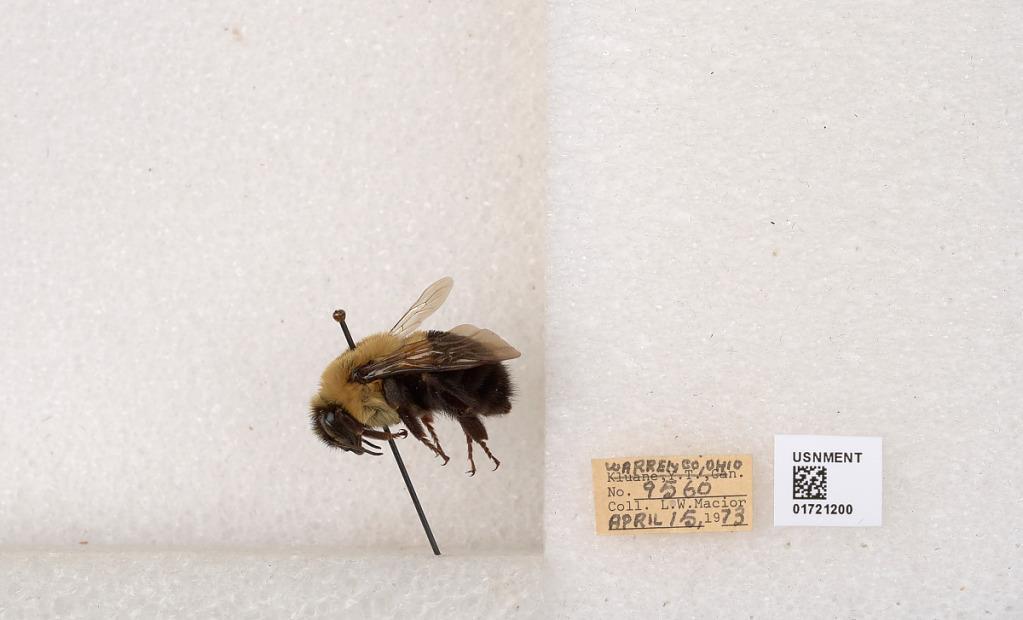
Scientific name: Bombus impatiens Cresson
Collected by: L. Macior
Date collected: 1973-4-15
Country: United States
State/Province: Ohio
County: Warren
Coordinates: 39.4276, -84.1668